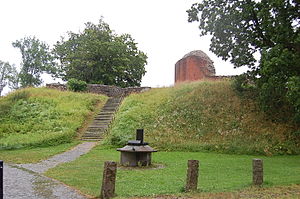
Sølvesborg Slotsruin / Billedgalleri
Sølvesborg Slotsruin ligger nordøst for Sølvesborgs centrum i det vestlige Blekinge i Sverige. Ruinen er resterne af Sølves borg opført i 1200-tallet.